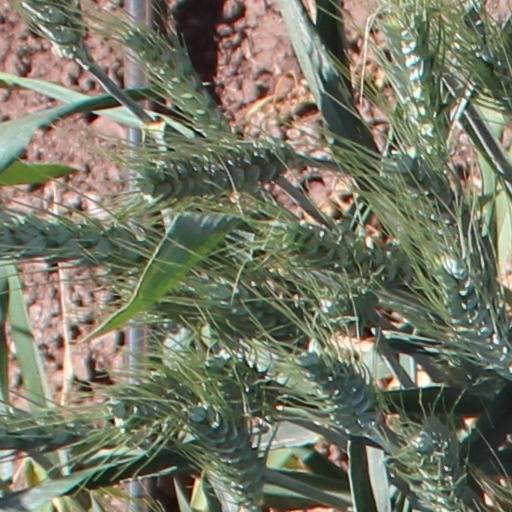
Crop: wheat